Never Weaken

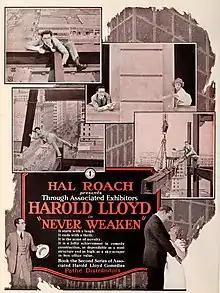

Never Weaken is a 1921 American silent comedy film starring Harold Lloyd and directed by Fred C. Newmeyer.